Hamelin

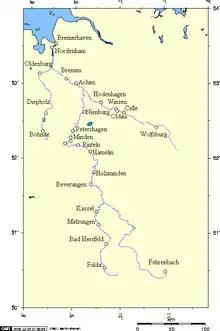
Watershed of the river Weser.

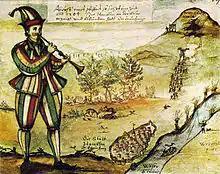
1592 painting of Pied Piper copied from the glass window of Marktkirche in Hamelin

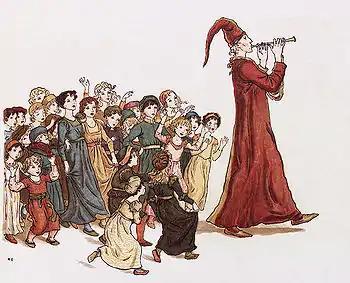
The Pied Piper leads the children out of Hamelin. Illustration by Kate Greenaway.

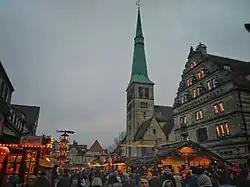
Christmas market in Hamelin.

The town is famous for the folk tale of the Pied Piper of Hamelin, a medieval story that tells of a tragedy that befell the town in the 13th century. The version written by the Brothers Grimm made it popular throughout the world. It is also the subject of well-known poems by Johann von Goethe and Robert Browning. Every Sunday in summer, the tale is performed by actors in the town centre.